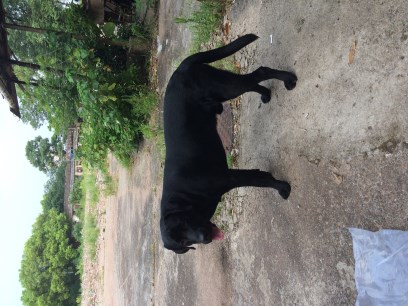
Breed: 3580-n000122-Labrador_retriever